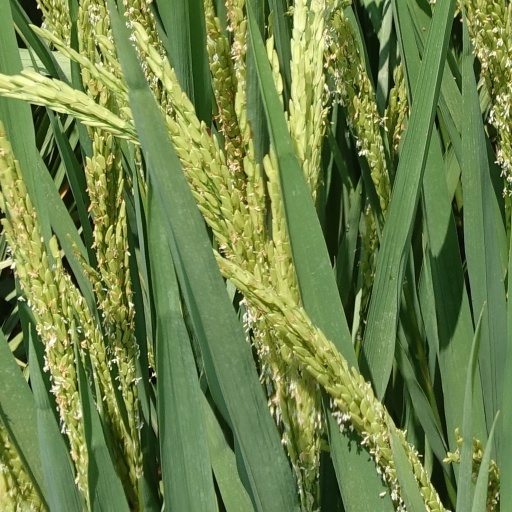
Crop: rice